Midnight Mission

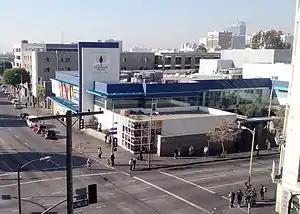
A view of the Midnight Mission

The Midnight Mission is a human services organization in the Skid Row area of downtown Los Angeles. It was founded in 1914. A secular non-profit, the organization provides food, drug and alcohol recovery services, "safe sleep" programs, educational training, a mobile kitchen, and family housing with an emphasis on developing self-sufficiency.